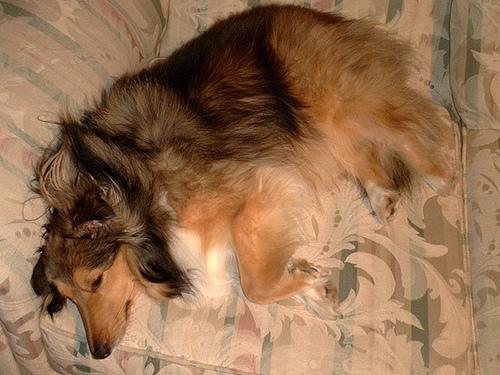
Shetland_sheepdog